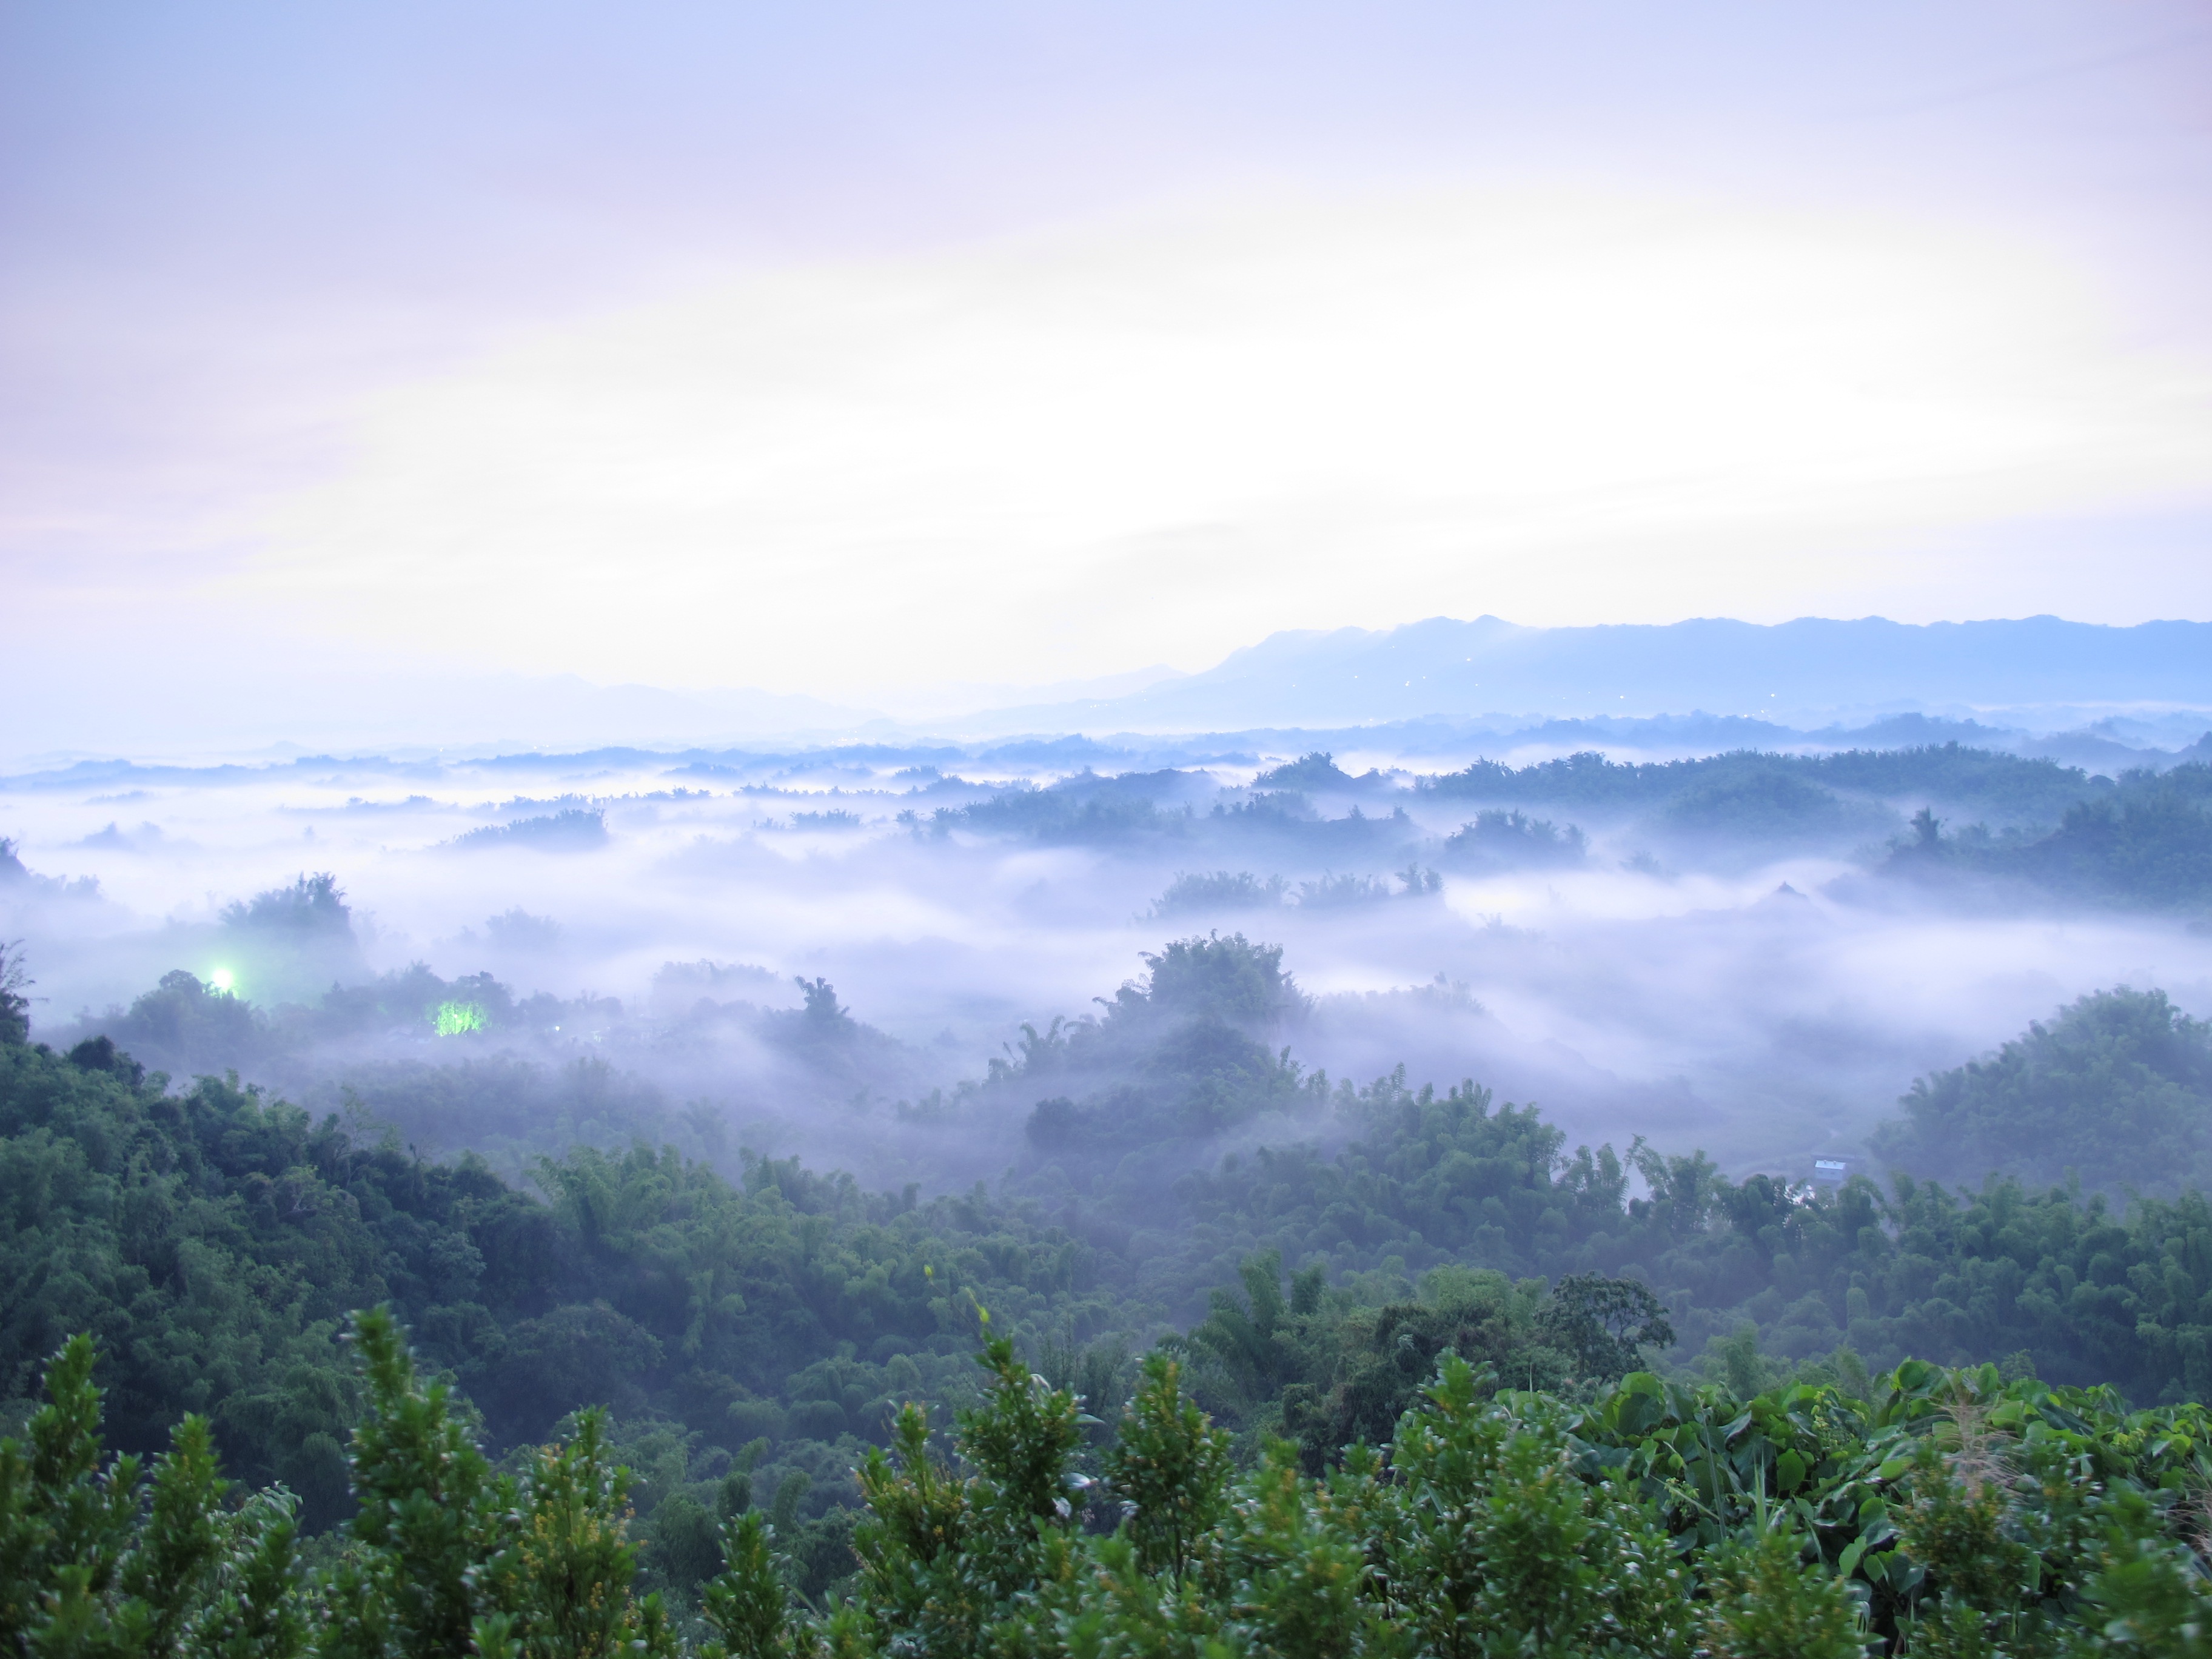
landscape, nature, forest, horizon, wilderness, mountain, cloud, sky, fog, sunrise, mist, meadow, sunlight, morning, hill, dawn, valley, mountain range, weather, ridge, plain, plateau, habitat, ecosystem, natural environment, geographical feature, atmospheric phenomenon, atmosphere of earth, mountainous landforms, b liu